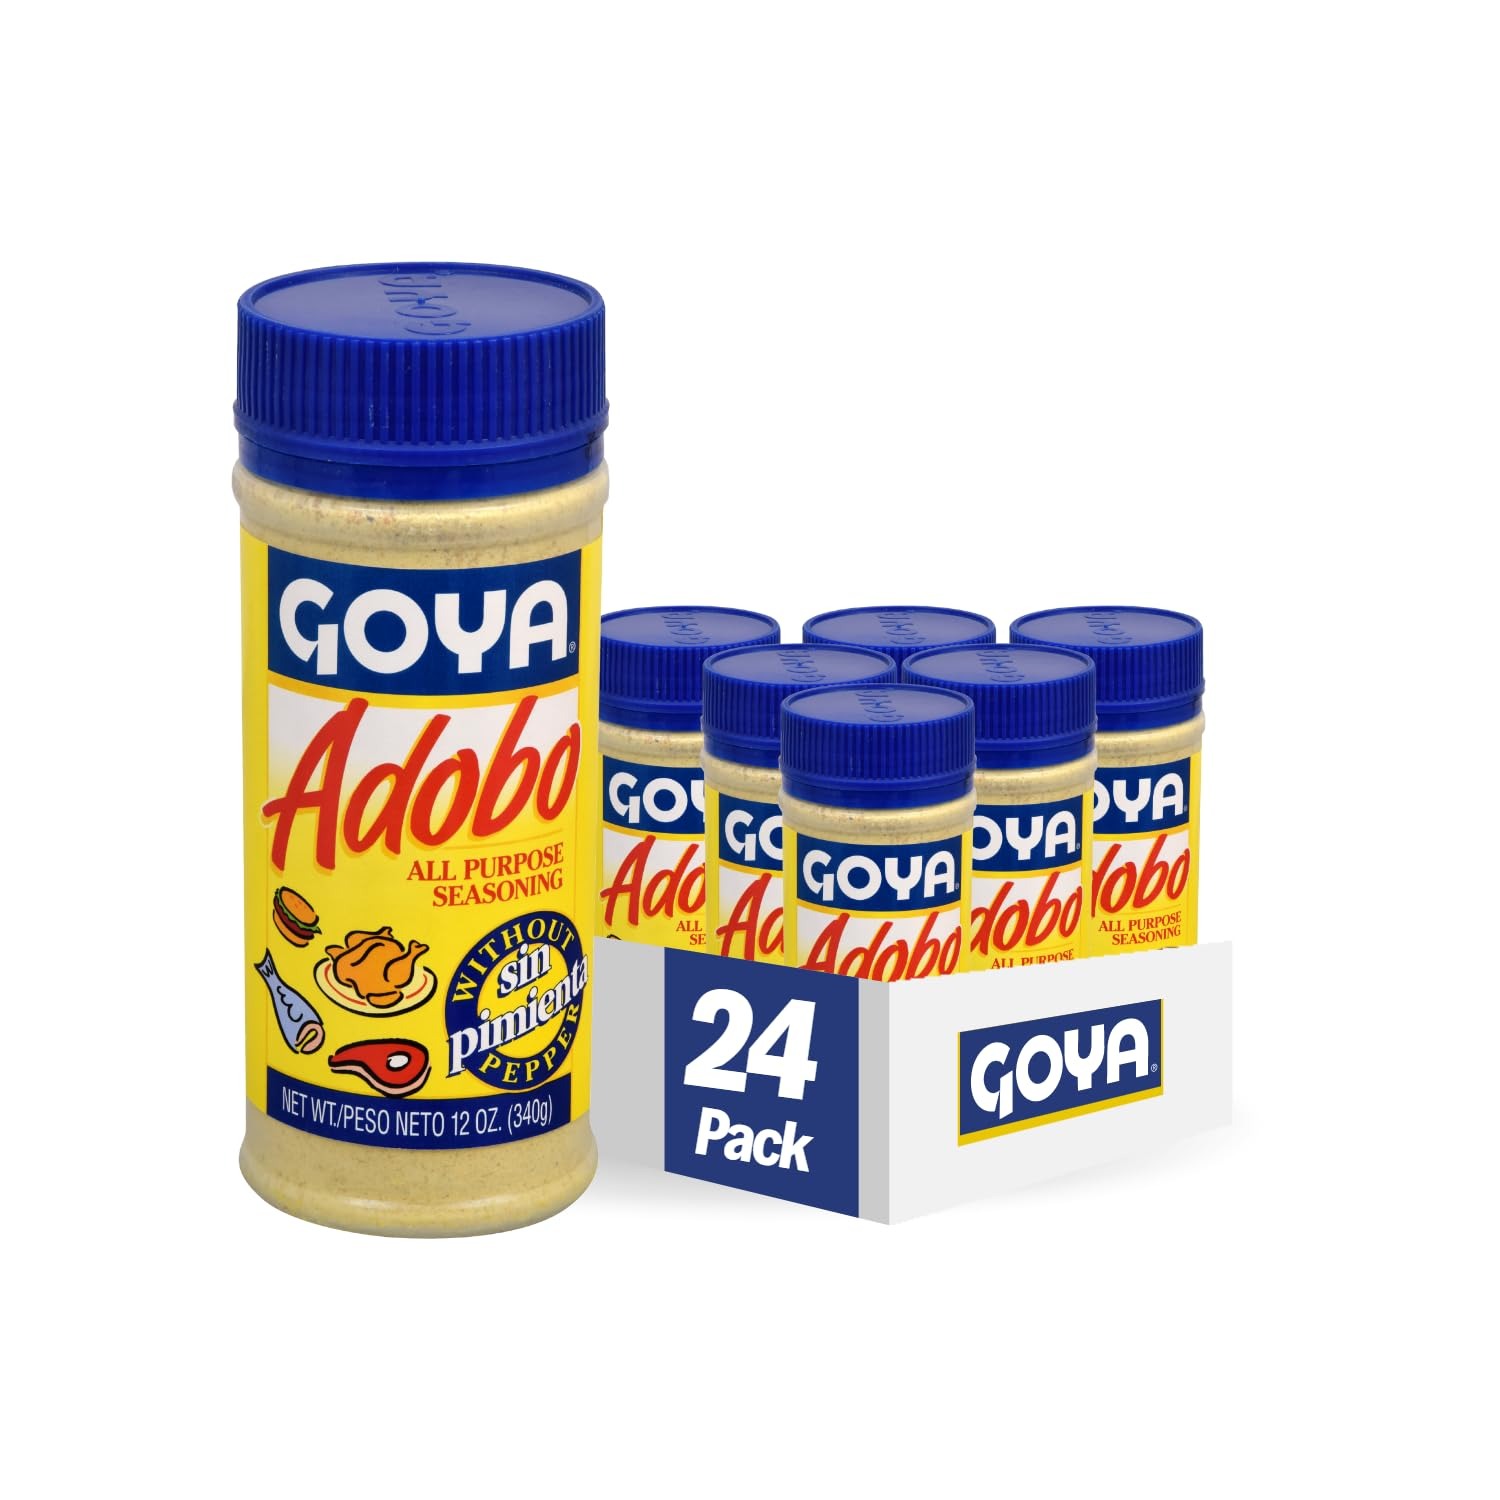
Item Name: Goya Foods Adobo without Pepper, 12-Ounce (Pack of 24), (3823)
Bullet Point 1: Pack of 24, 12-Ounce Units (Total of 288-Ounces)
Bullet Point 2: All purpose seasoning
Bullet Point 3: A simple shake is all it takes
Value: 288.0
Unit: Ounce

Price: 70.96